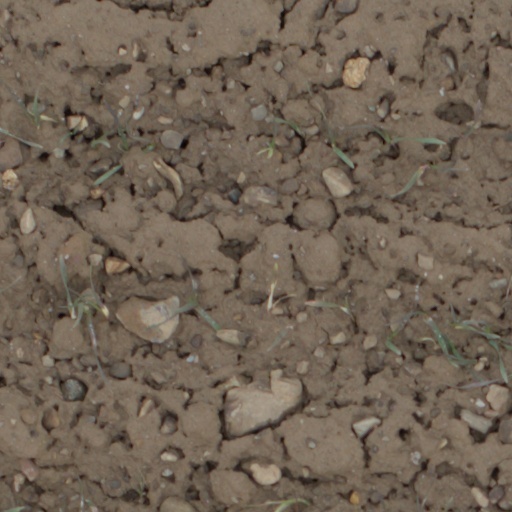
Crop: wheat